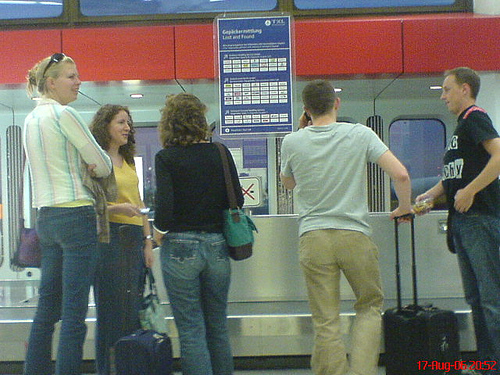
Five travelers are waiting at a train station.